HIV/AIDS

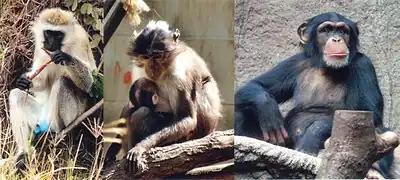
Left to right: the African green monkey source of SIV, the sooty mangabey source of HIV-2, and the chimpanzee source of HIV-1

The first news story on the disease appeared on May 18, 1981, in the gay newspaper "New York Native". AIDS was first clinically reported on June 5, 1981, with five cases in the United States. The initial cases were a cluster of injecting drug users and gay men with no known cause of impaired immunity who showed symptoms of "Pneumocystis carinii" pneumonia (PCP), a rare opportunistic infection that was known to occur in people with very compromised immune systems. Soon thereafter, a large number of homosexual men developed a generally rare skin cancer called Kaposi's sarcoma (KS). Many more cases of PCP and KS emerged, alerting U.S. Centers for Disease Control and Prevention (CDC) and a CDC task force was formed to monitor the outbreak.